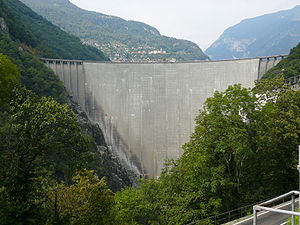
GoldenEye
Verzasca-dæmningen i Schweiz.
GoldenEye er en britisk actionfilm fra 1995. Filmen er den 17. i EON Productions serie om den hemmelige agent James Bond, der blev skabt af Ian Fleming. Filmen er den første i serien, der ikke er baseret på en af af Flemings historier. Titlen kom til gengæld fra Flemings landsted Goldeneye på Jamaica, hvor han skrev romanerne om Bond. Huset var opkaldt efter planen Operation Goldeneye under den spanske borgerkrig, som Fleming var involveret i.